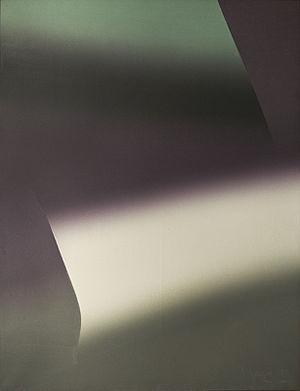
Louis Jaque, Sans Titre, Huile sur toile, 1975, 21.5 x 27.5
Louis Jaque est un peintre québécois.